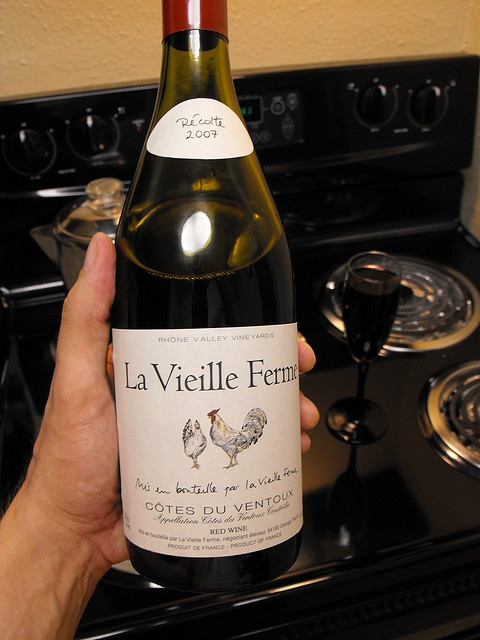
A hand holding a bottle of wine in front of a stove.
a person holding a bottle of wine in front of a black stove.
The wine was opened for the first time.
an image of  a woman holding wine
Someone holding up a bottle of wine to show its label.